Lanxess Arena

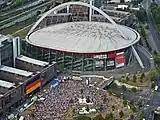
Aerial view

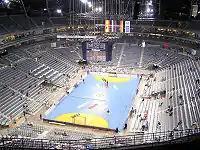
Interior view

On June 2, 2008, it was announced that Kölnarena would be renamed Lanxess Arena, for a period of ten years. The sponsor, Lanxess AG, is a specialty chemicals group based in the Lanxess Tower in Deutz, Cologne. This naming-rights deal was extended in 2017 until December 31, 2023. Then in October 2023, it was announced that the cooperation between the arena and Lanxess had been extended for another 5 years until 2028.